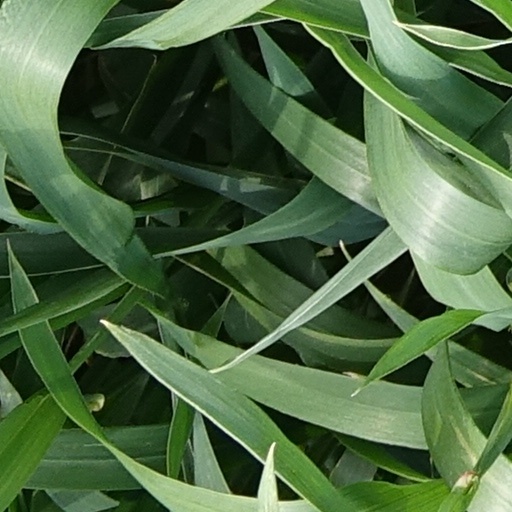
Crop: wheat